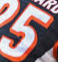
Number: 5